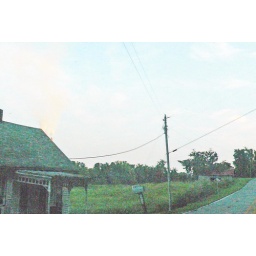
house by the road